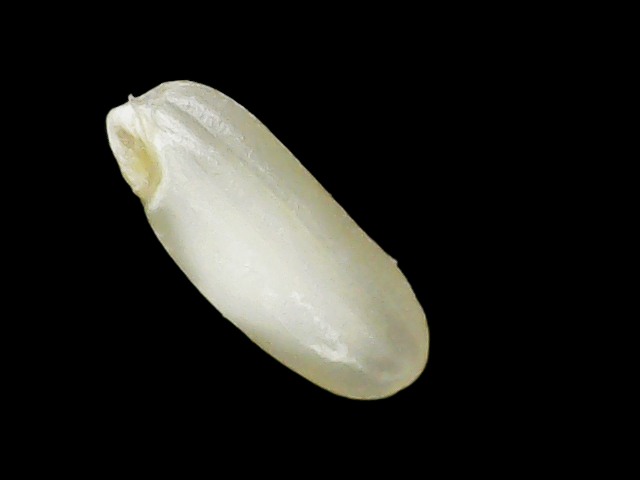
Rice variety: Binadhan24